Bette Davis

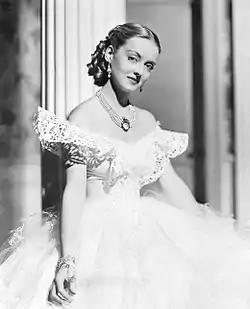
Davis in "Jezebel" (1938)

In 1937, Davis starred with Humphrey Bogart in "Marked Woman", a contemporary gangster drama inspired by the case of Lucky Luciano, and a film regarded as one of the most important in her early career. She was awarded the Volpi Cup at the 1937 Venice Film Festival for her performance.